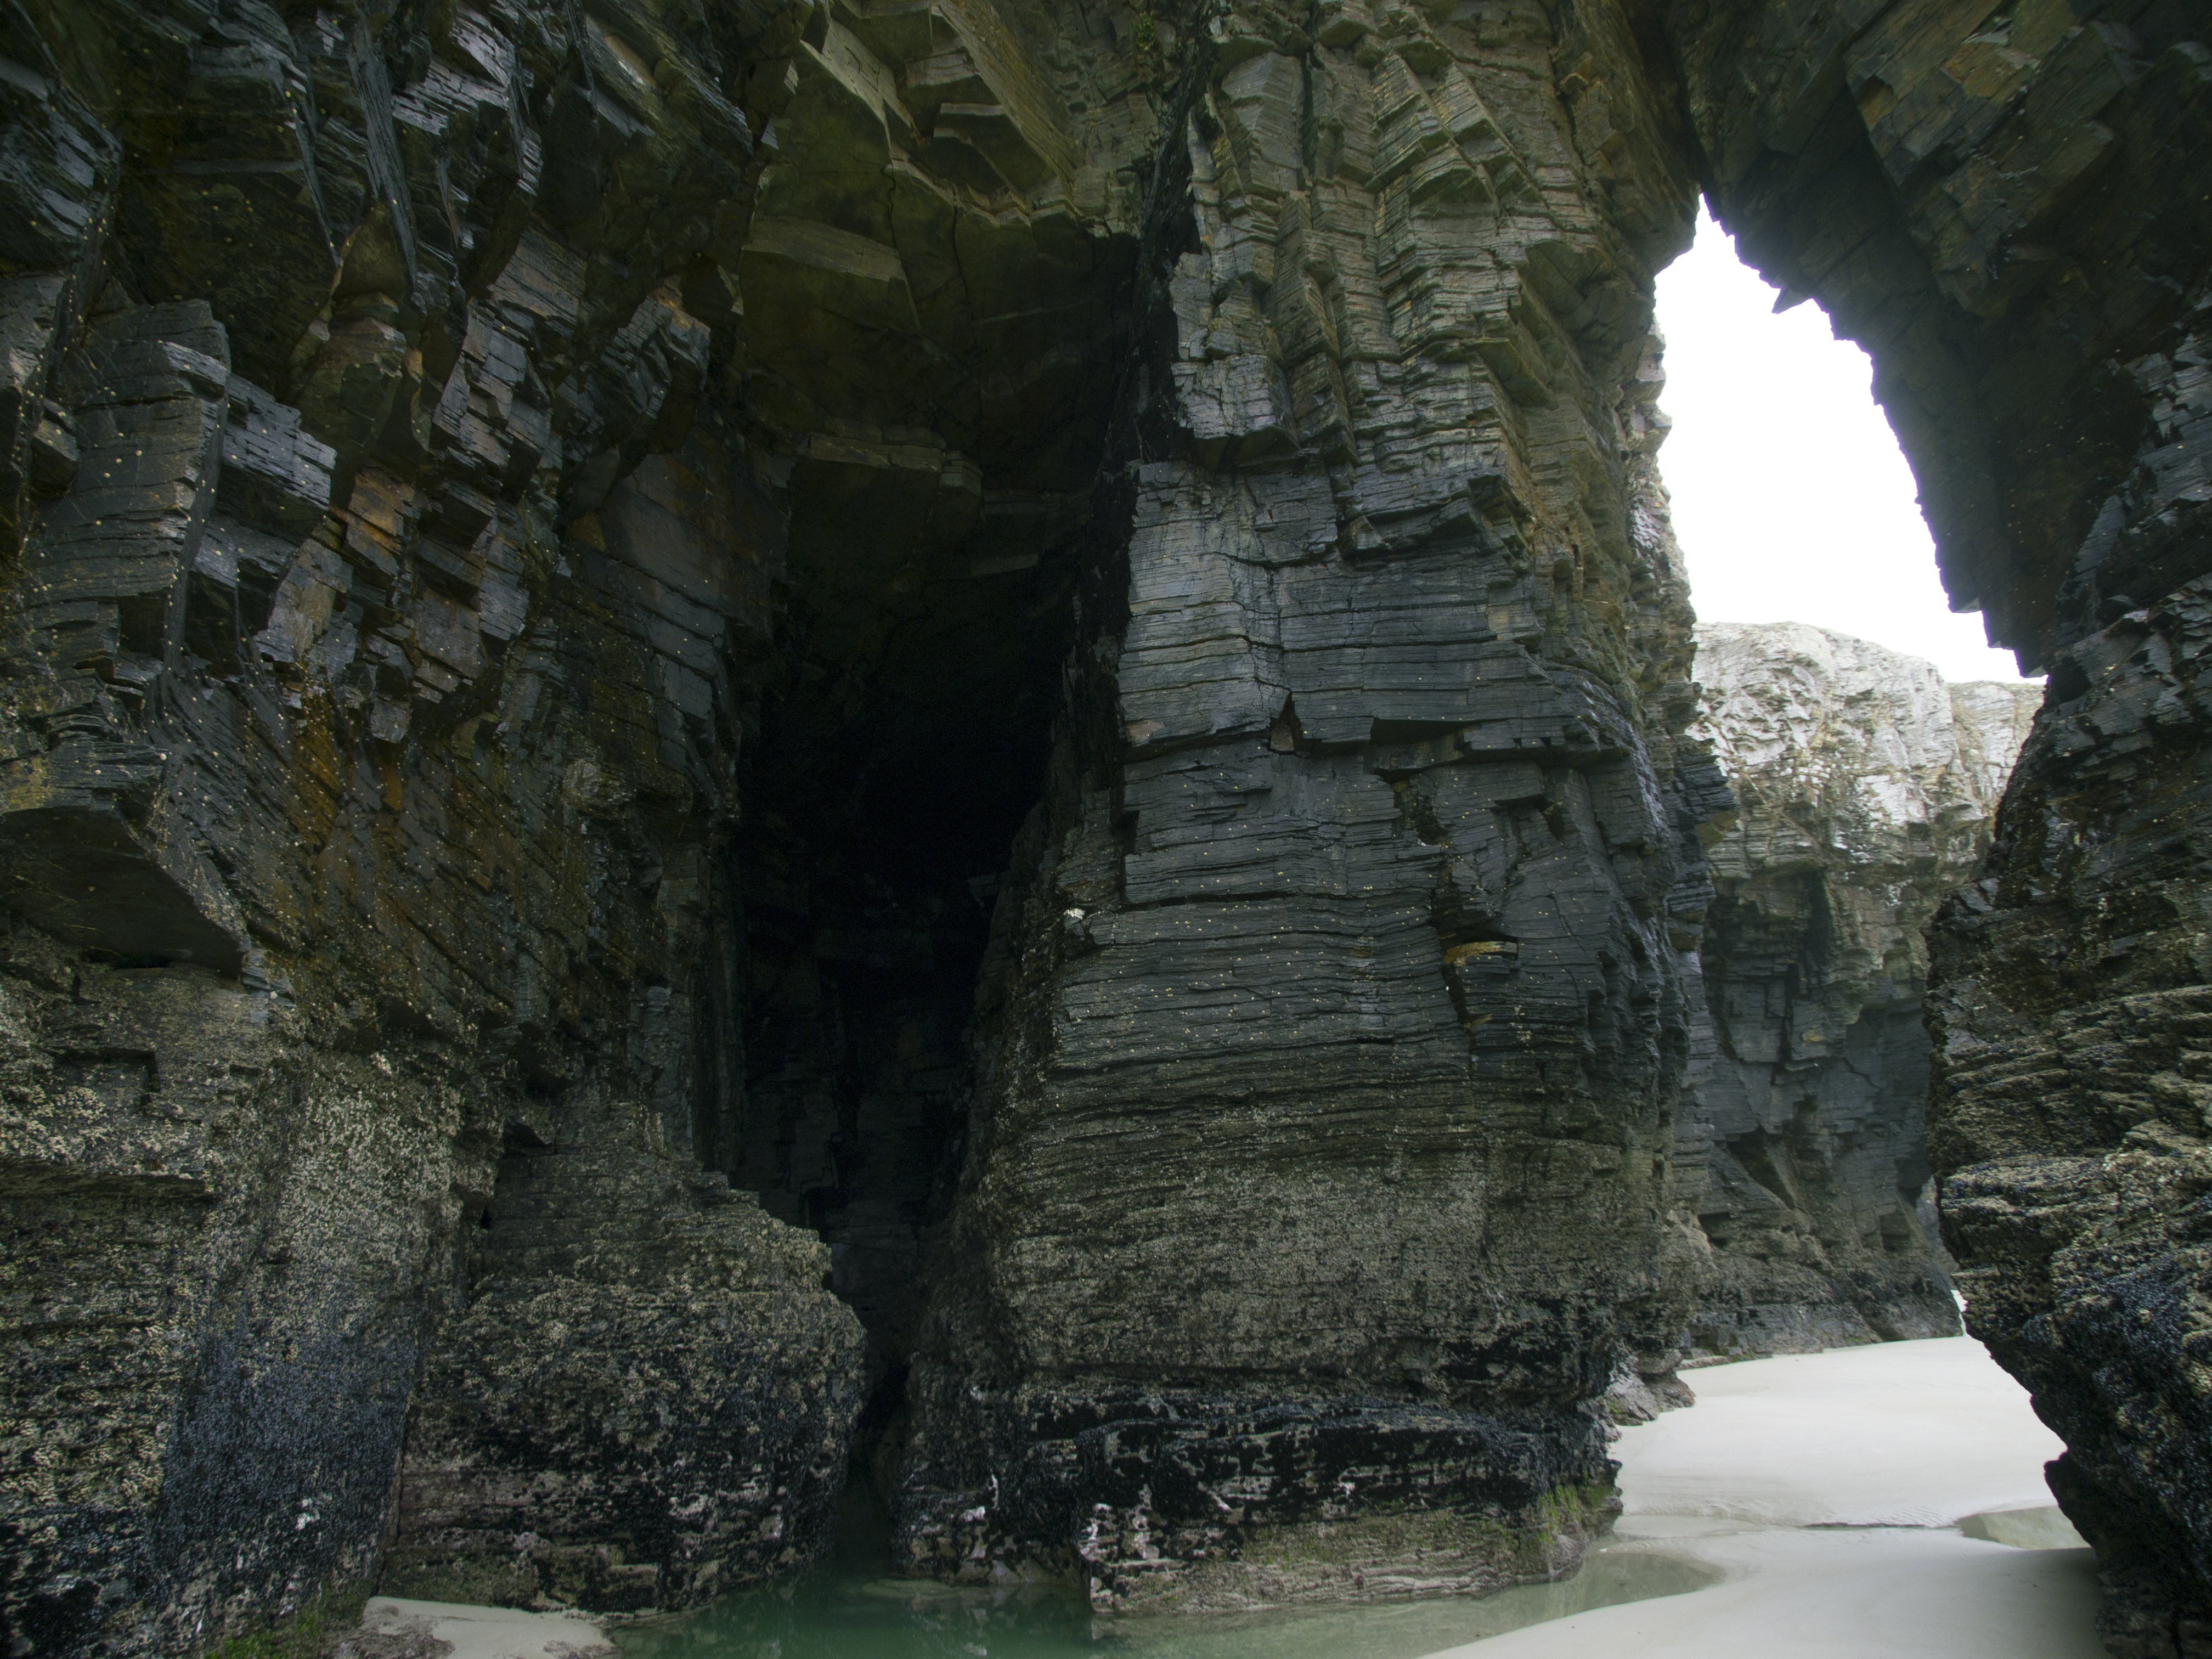
rock, formation, cave, terrain, rocks, landform, cathedrals beach, sea cave, geographical feature, ribadeo lugo